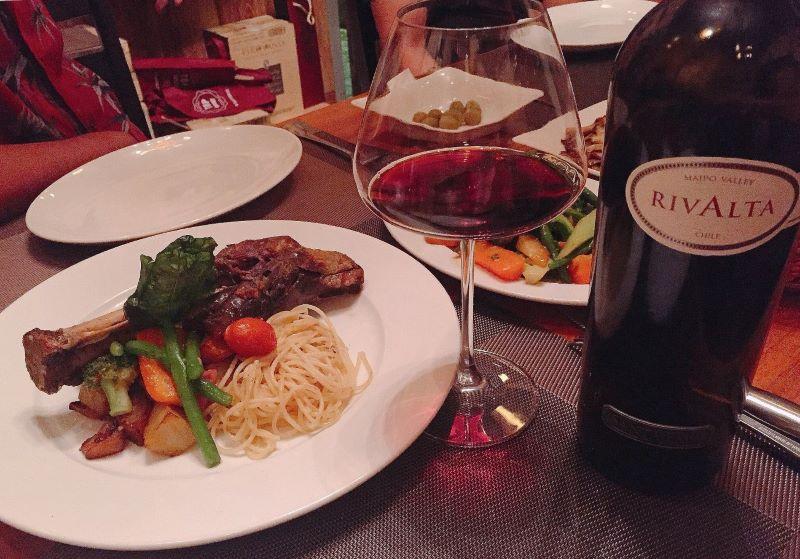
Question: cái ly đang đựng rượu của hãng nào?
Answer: hãng rivalta